Anita Sarkeesian

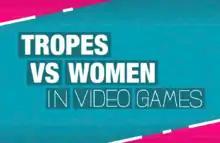
Title card used in the "Tropes vs Women" videos

Sarkeesian initially planned to release the "Tropes vs. Women in Video Games" series in 2012 but pushed it back explaining that the additional funding allowed her to expand the scope and scale of the project. The first video in the "Tropes vs Women in Video Games" series was released on March 7, 2013.